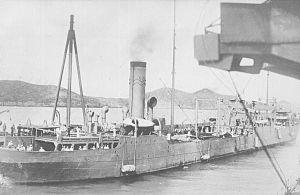
La classe Notoro était une classe de sept pétroliers construits pour la Marine impériale japonaise servant pendant les années 1920 et la Seconde Guerre mondiale. Également appelés pétroliers de classe Erimo, trois navires seront convertis pendant leur service.